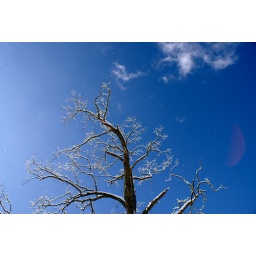
i sat there for 30 minutes trying to capture the snow blowingoff the tree against the insanely blue sky. no edit.